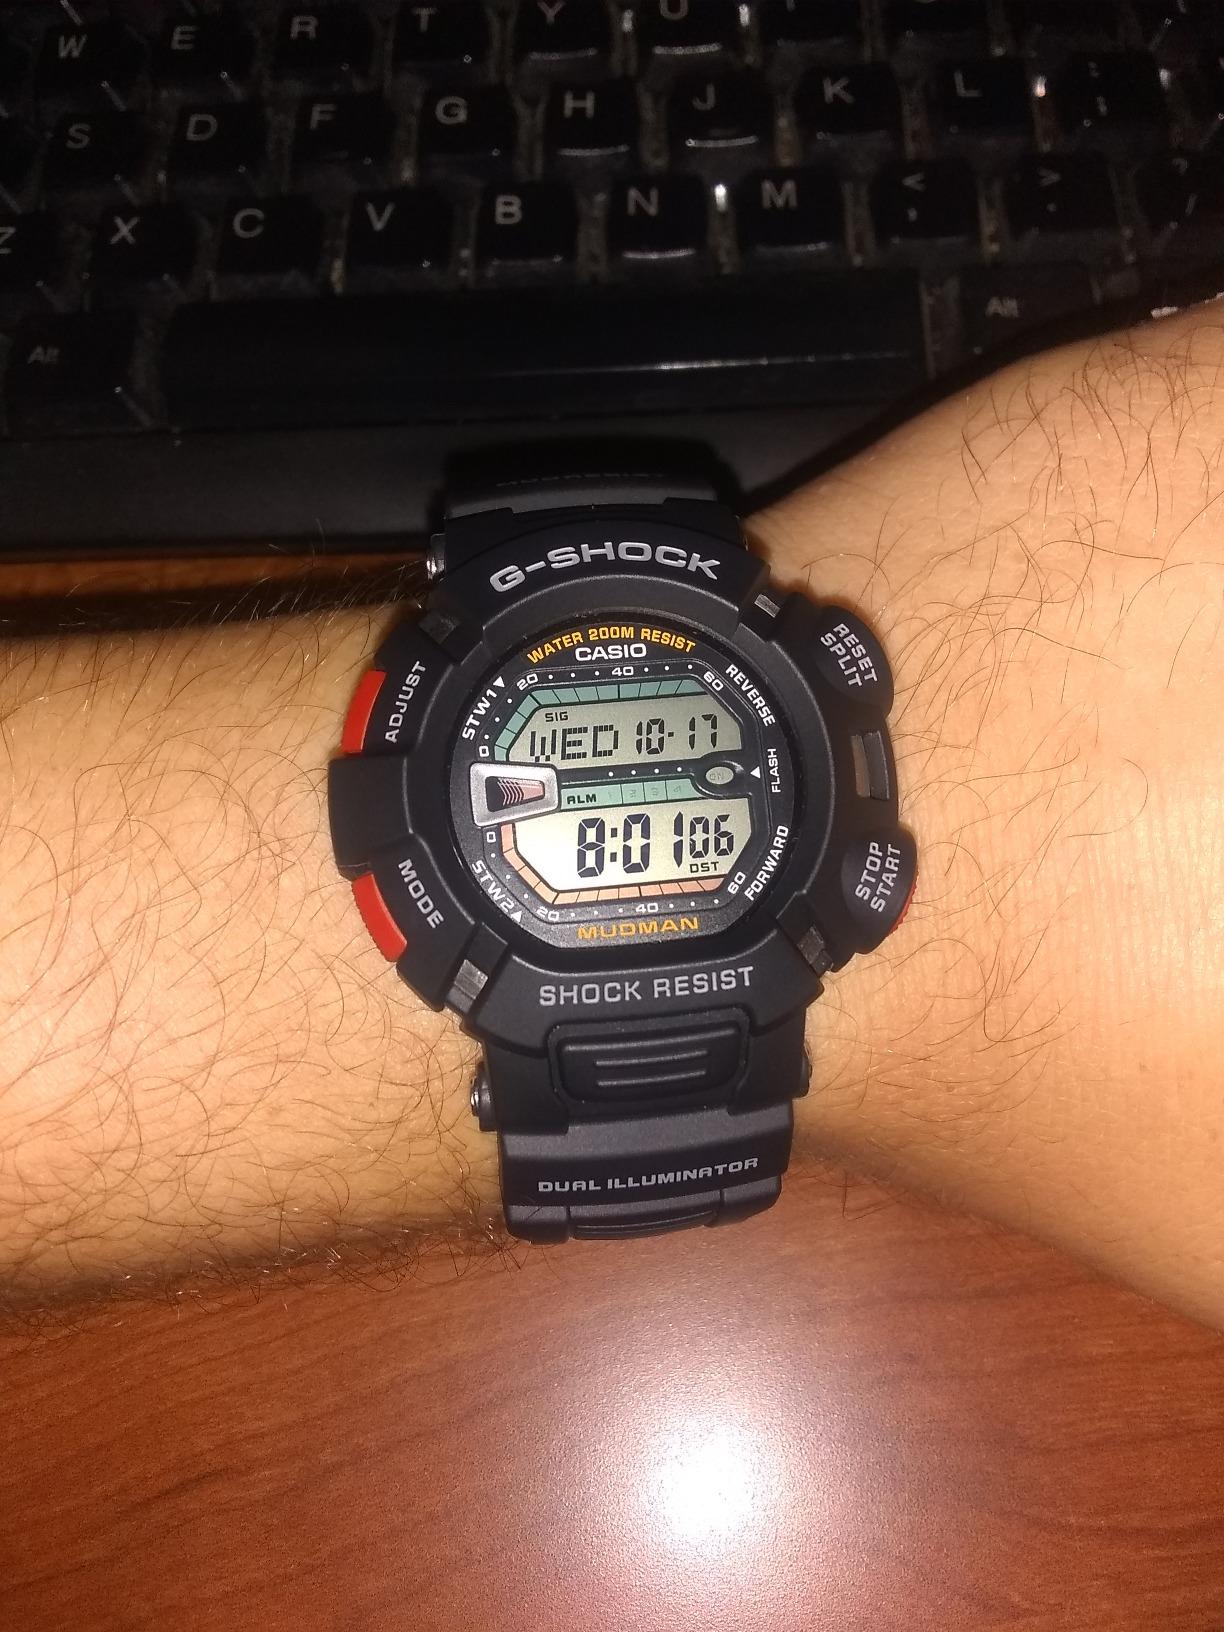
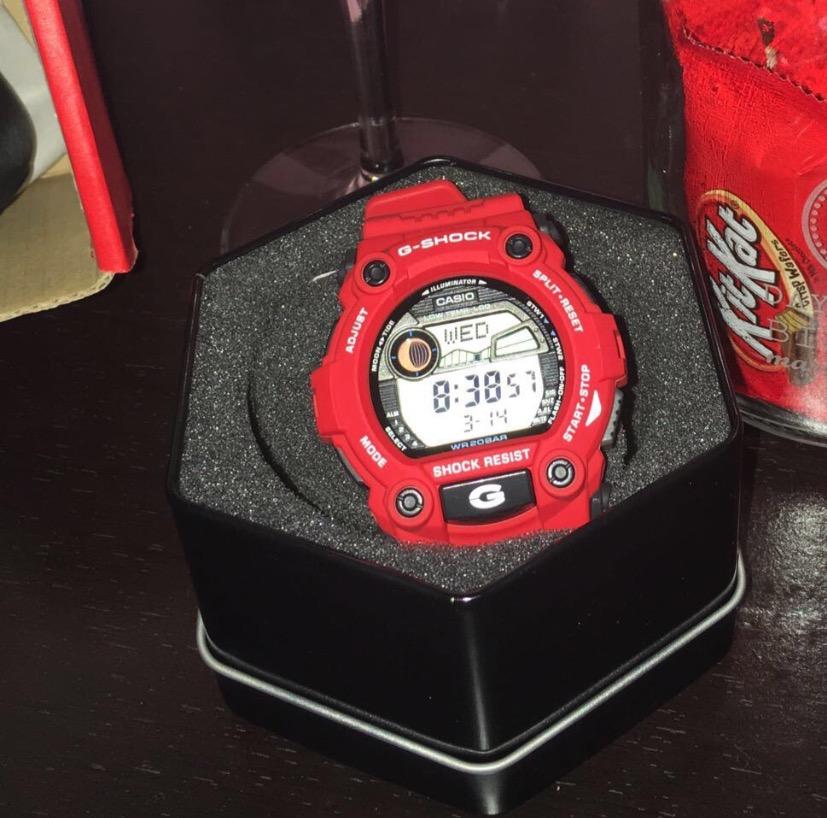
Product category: accessories_watch
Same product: no